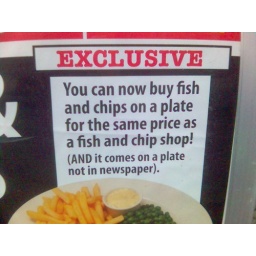
Fish and Chips on a plate, on a plate not in newspaper